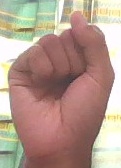
ASL sign: S